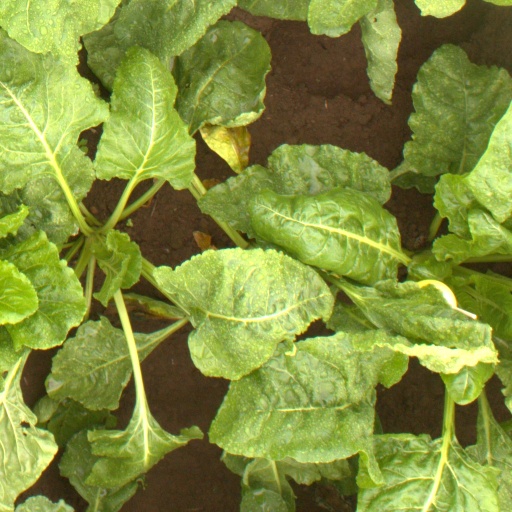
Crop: sugar beet